Amphibious warfare ship

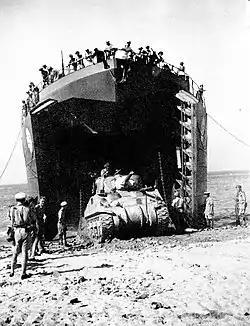
A Canadian LST off-loads an M4 Sherman during the Allied invasion of Sicily in 1943.

The Landing Craft Assault remained the most common British and Commonwealth landing craft of World War II, and the humblest vessel admitted to the books of the Royal Navy on D-Day. Prior to July 1942, these craft were referred to as "Assault Landing Craft" (ALC), but "Landing Craft; Assault" (LCA) was used thereafter to conform with the joint US-UK nomenclature system.